Ivory

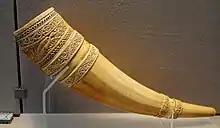
11th-century Italian carved elephant tusk, Louvre.

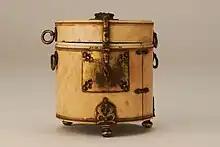
Cylindrical ivory casket, Siculo-Arabic, Hunt Museum.

Ivory is a hard, white material from the tusks (traditionally from elephants) and teeth of animals, that consists mainly of dentine, one of the physical structures of teeth and tusks. The chemical structure of the teeth and tusks of mammals is the same, regardless of the species of origin, but ivory contains structures of mineralised collagen. The trade in certain teeth and tusks other than elephant is well established and widespread; therefore, "ivory" can correctly be used to describe any mammalian teeth or tusks of commercial interest which are large enough to be carved or scrimshawed.